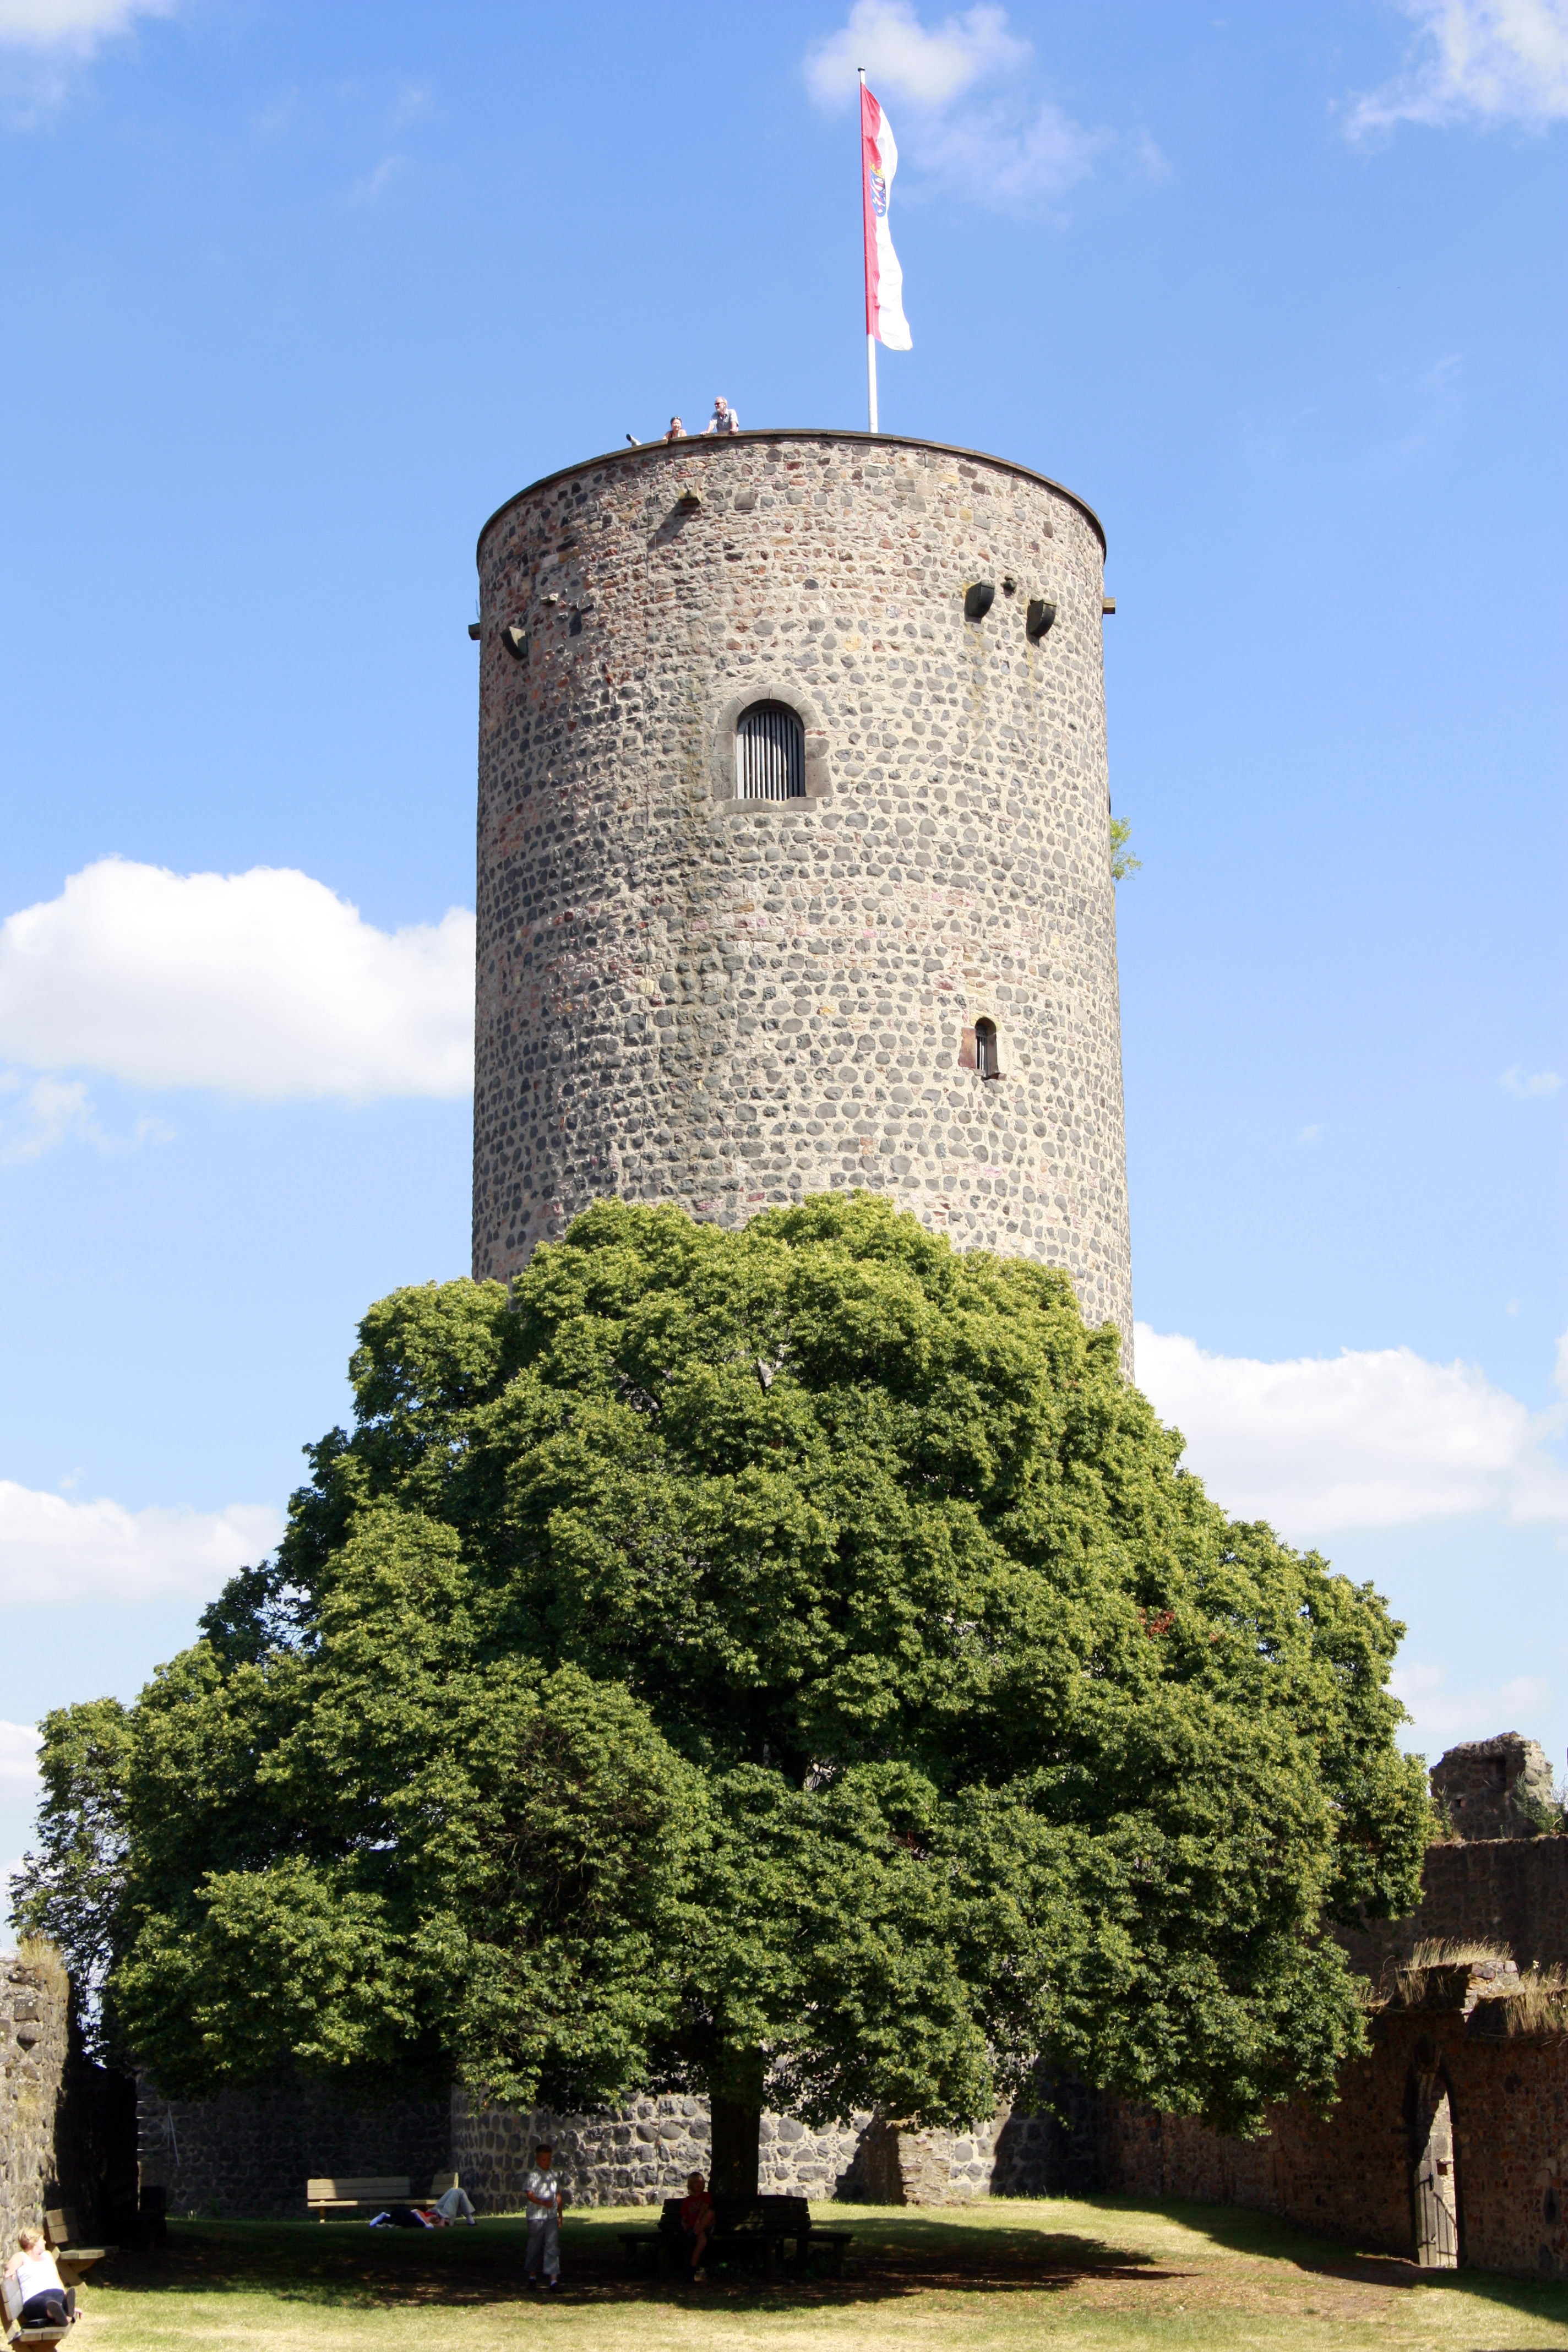
tree, building, chateau, tower, castle, stone wall, ruin, fortress, knight, history, historically, middle ages, donjon, natural stone, castle tower, coins burg, old sanja, historic site